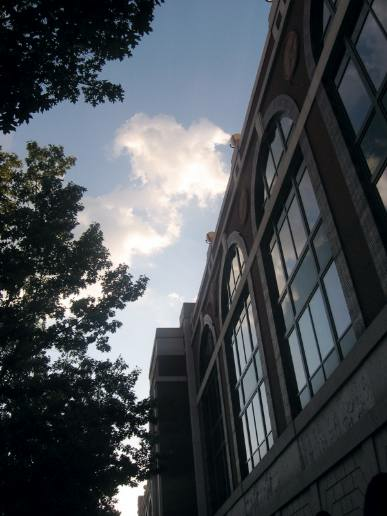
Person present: No